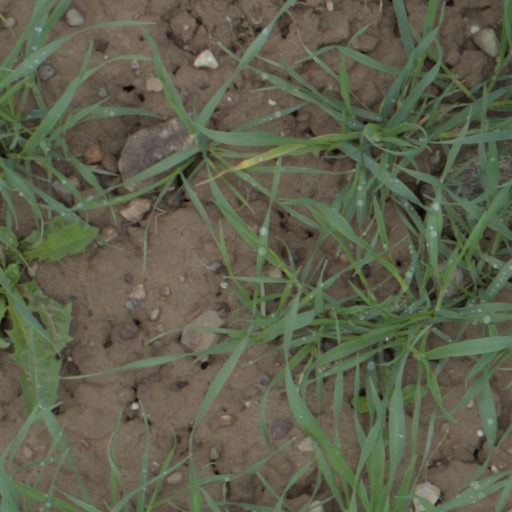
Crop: wheat